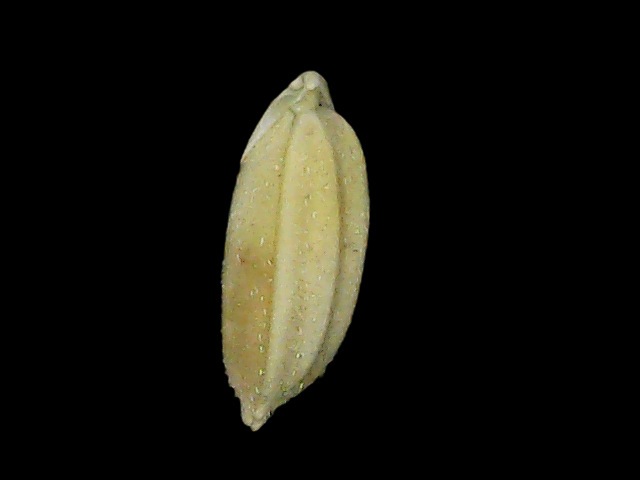
Rice variety: Bd52